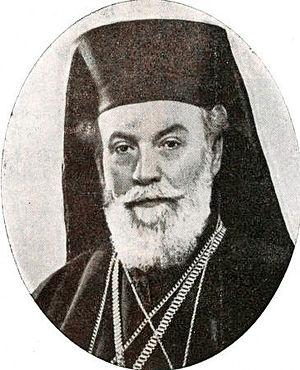
Nicolas V, né Nicolas Évangélidis en 1876 à Ioannina et mort en 1939, est pape et patriarche orthodoxe d'Alexandrie et de toute l'Afrique du 11 février 1936 au 3 mars 1939.